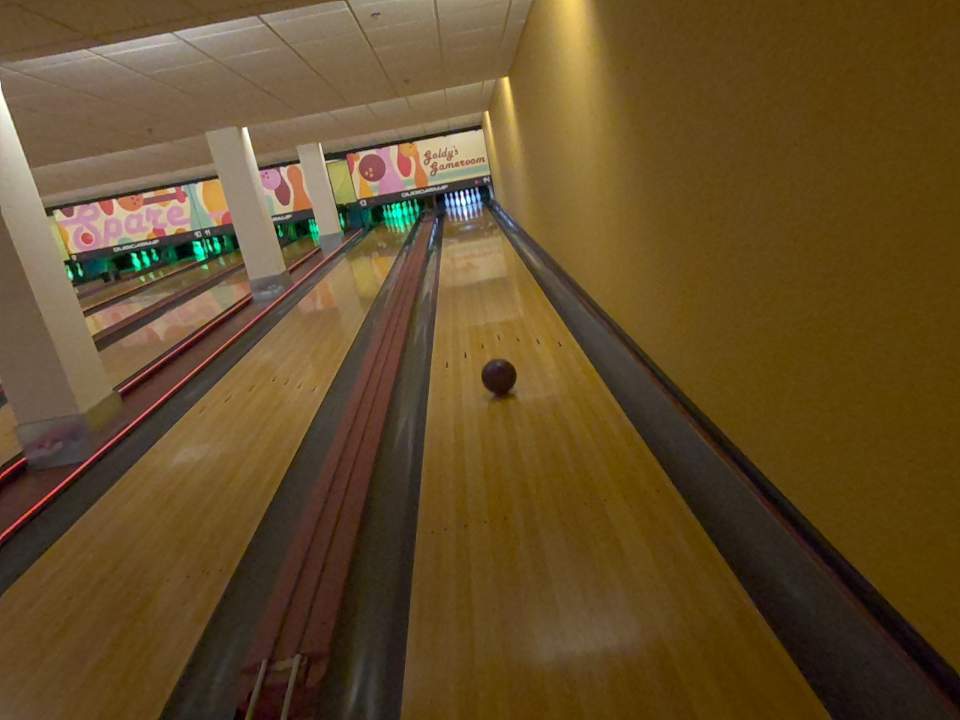
Object: bowling_ball